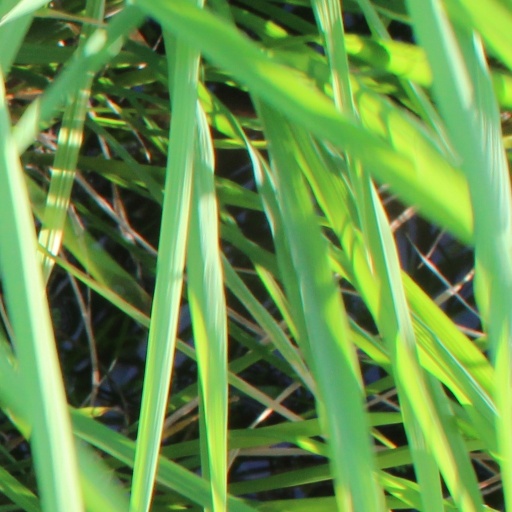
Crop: rice